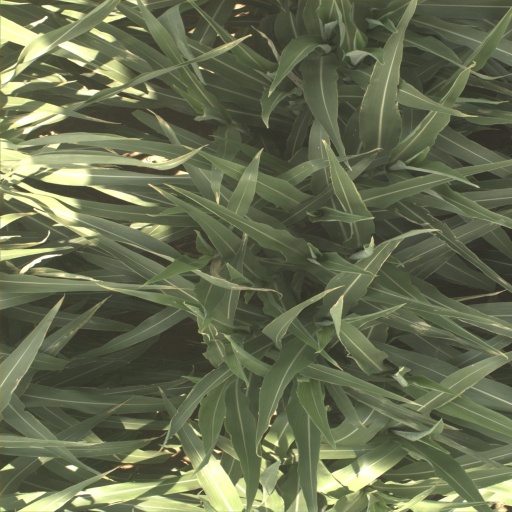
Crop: sorghum